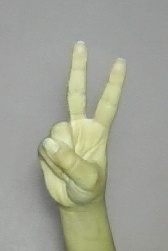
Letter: taa